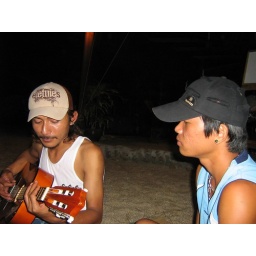
party in bottle beach